Francis W. Wynkoop

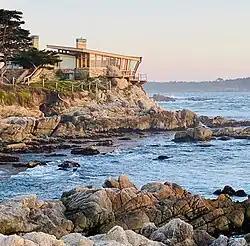
Seaburst House, Wynkoop's second house on 26200 Scenic Road.

Wynkoop designed two houses on the Carmel Point coastline. The Butterfly House was the first one, at 26320 Scenic Road. Construction began in 1951 and was completed in 1952.